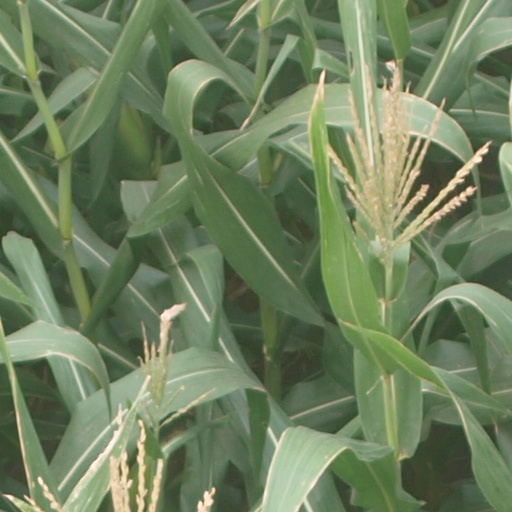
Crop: maize; corn